Sid Goodwin

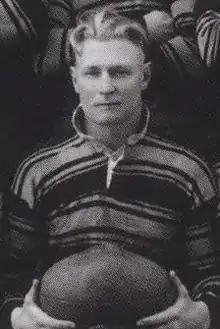

Sid Goodwin (1914–1980) was an Australian rugby league footballer who played in the 1930s and 1940s. He played on the for the Balmain and Newtown clubs in the New South Wales Rugby Football League premiership and also represented New South Wales and Australia. Goodwin played 11 seasons for the Balmain club between 1933–1942 then moved to the Newtown club for 3 seasons between 1943–1945. He was selected to play for New South Wales in 1938, 1939, 1940 and 1944.